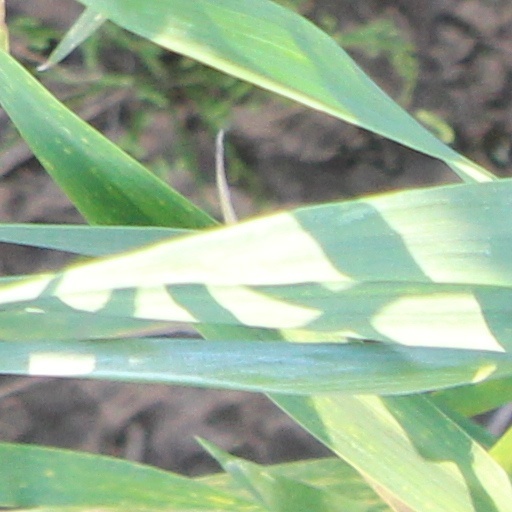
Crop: wheat